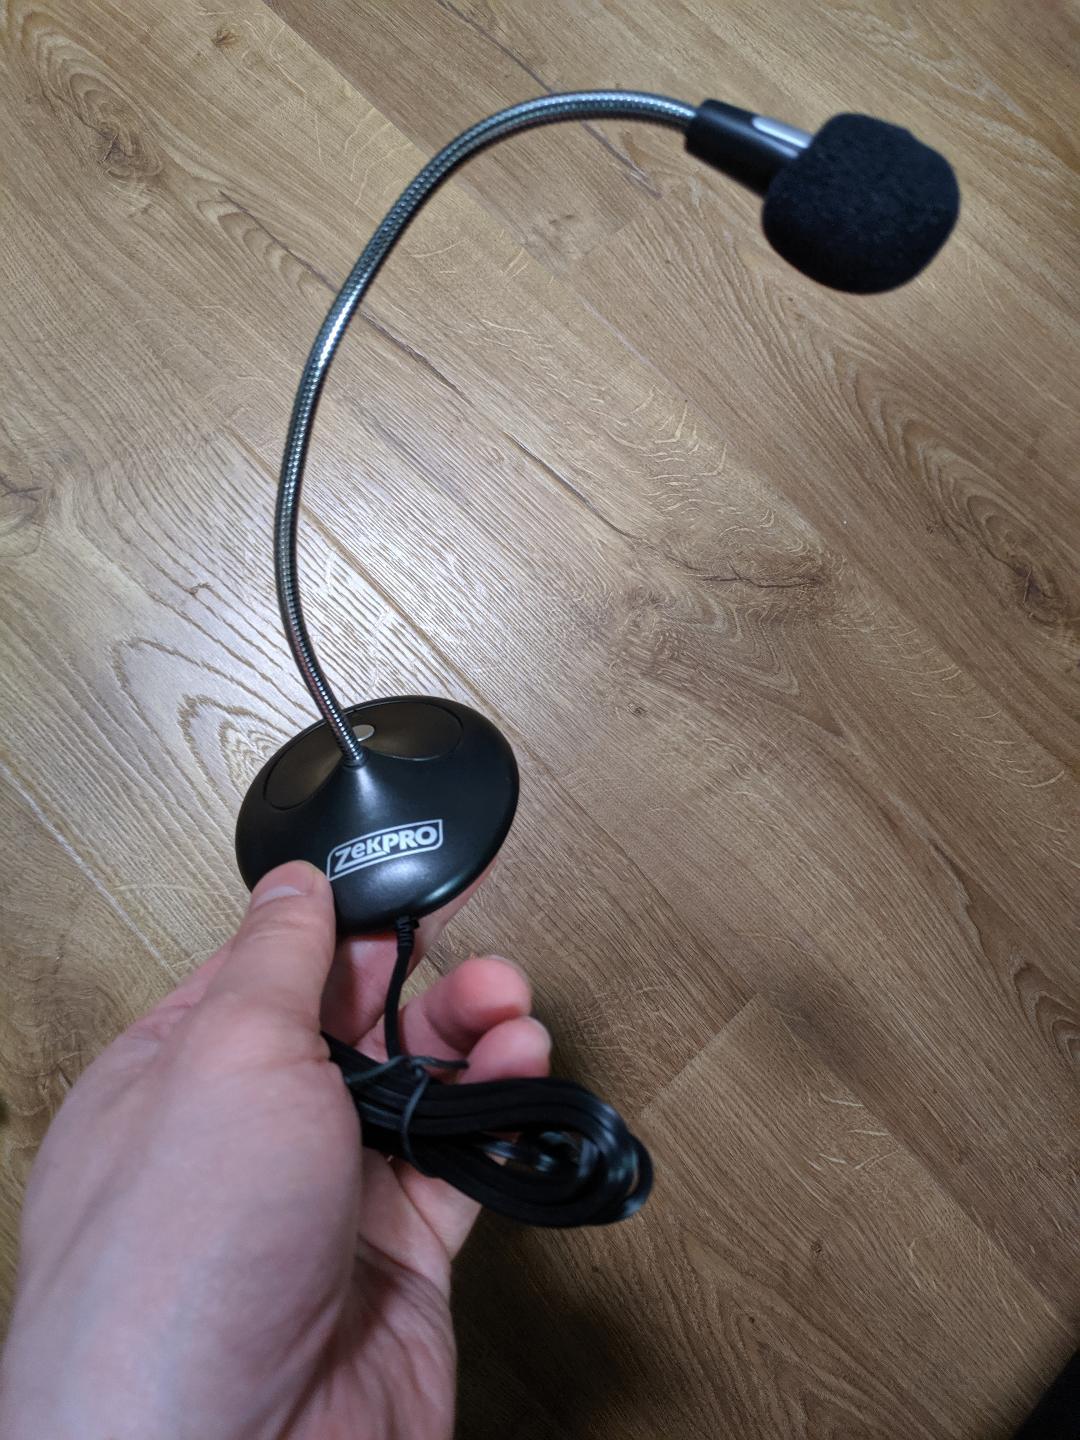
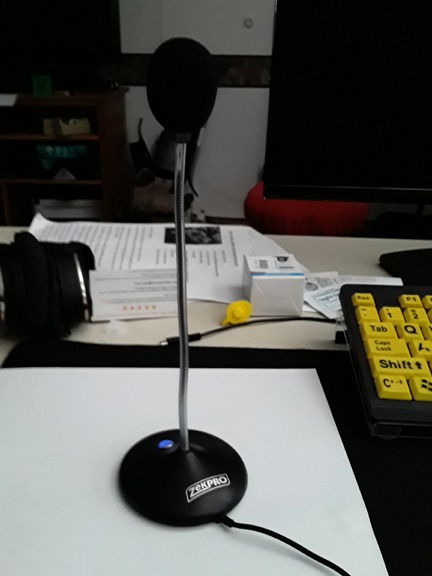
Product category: microphone
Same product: yes